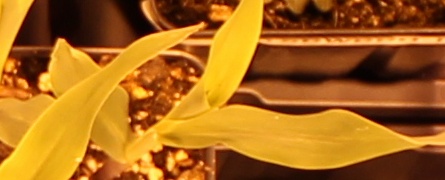
Label: Corn